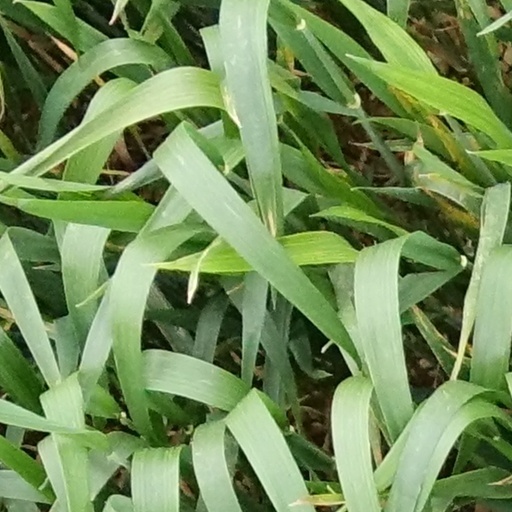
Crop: wheat